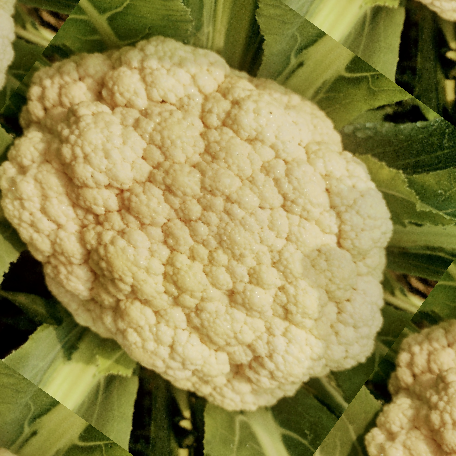
Label: Disease Free